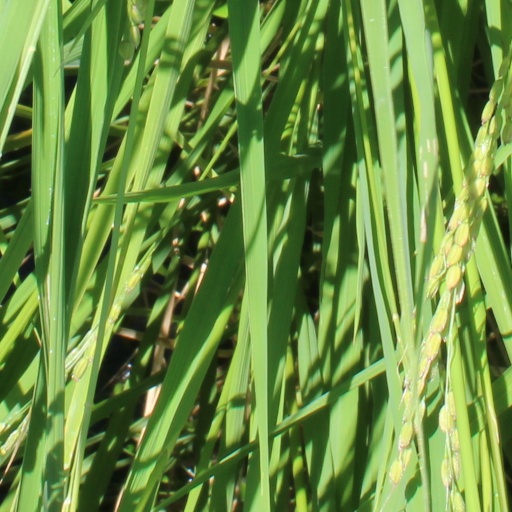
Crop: rice